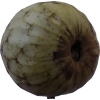
Label: cherimoya